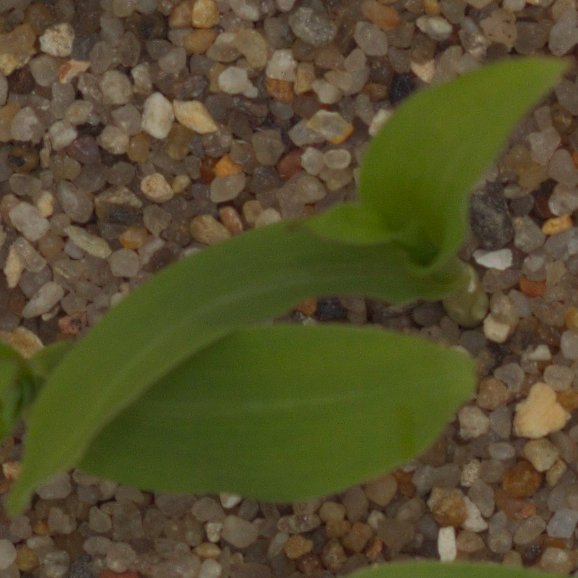
Label: maize